Loibl Pass

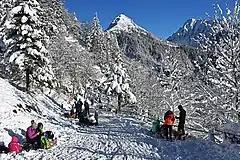
Sledge piste after December snow fall.

In summer, the old road pass provides access to hiking routes along the main ridge of Karawank Mountains. Almost every winter a sled run set up on the southern (Slovenian) side of the pass.